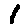
Label: 1